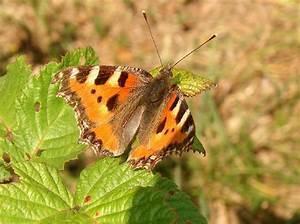
butterfly